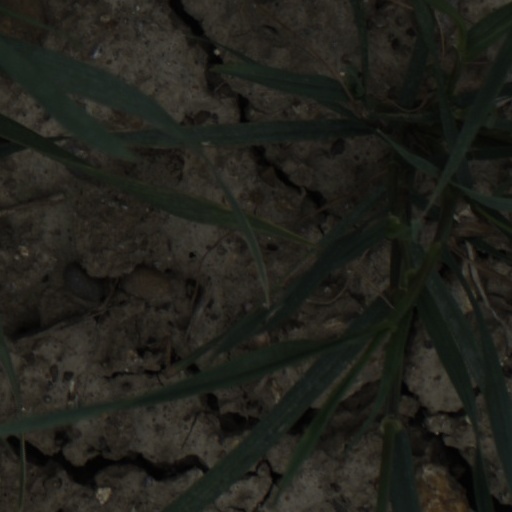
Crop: wheat